Willie Wise

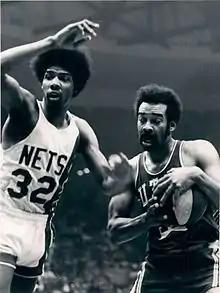
Wise being guarded by New York Nets player Julius Erving.

Willie M. Wise (born March 3, 1947) is an American former professional basketball player. After a successful ABA tenure, which eventually resulted in him making the ABA All-Time Team, Wise's NBA career was ended prematurely by a knee injury.